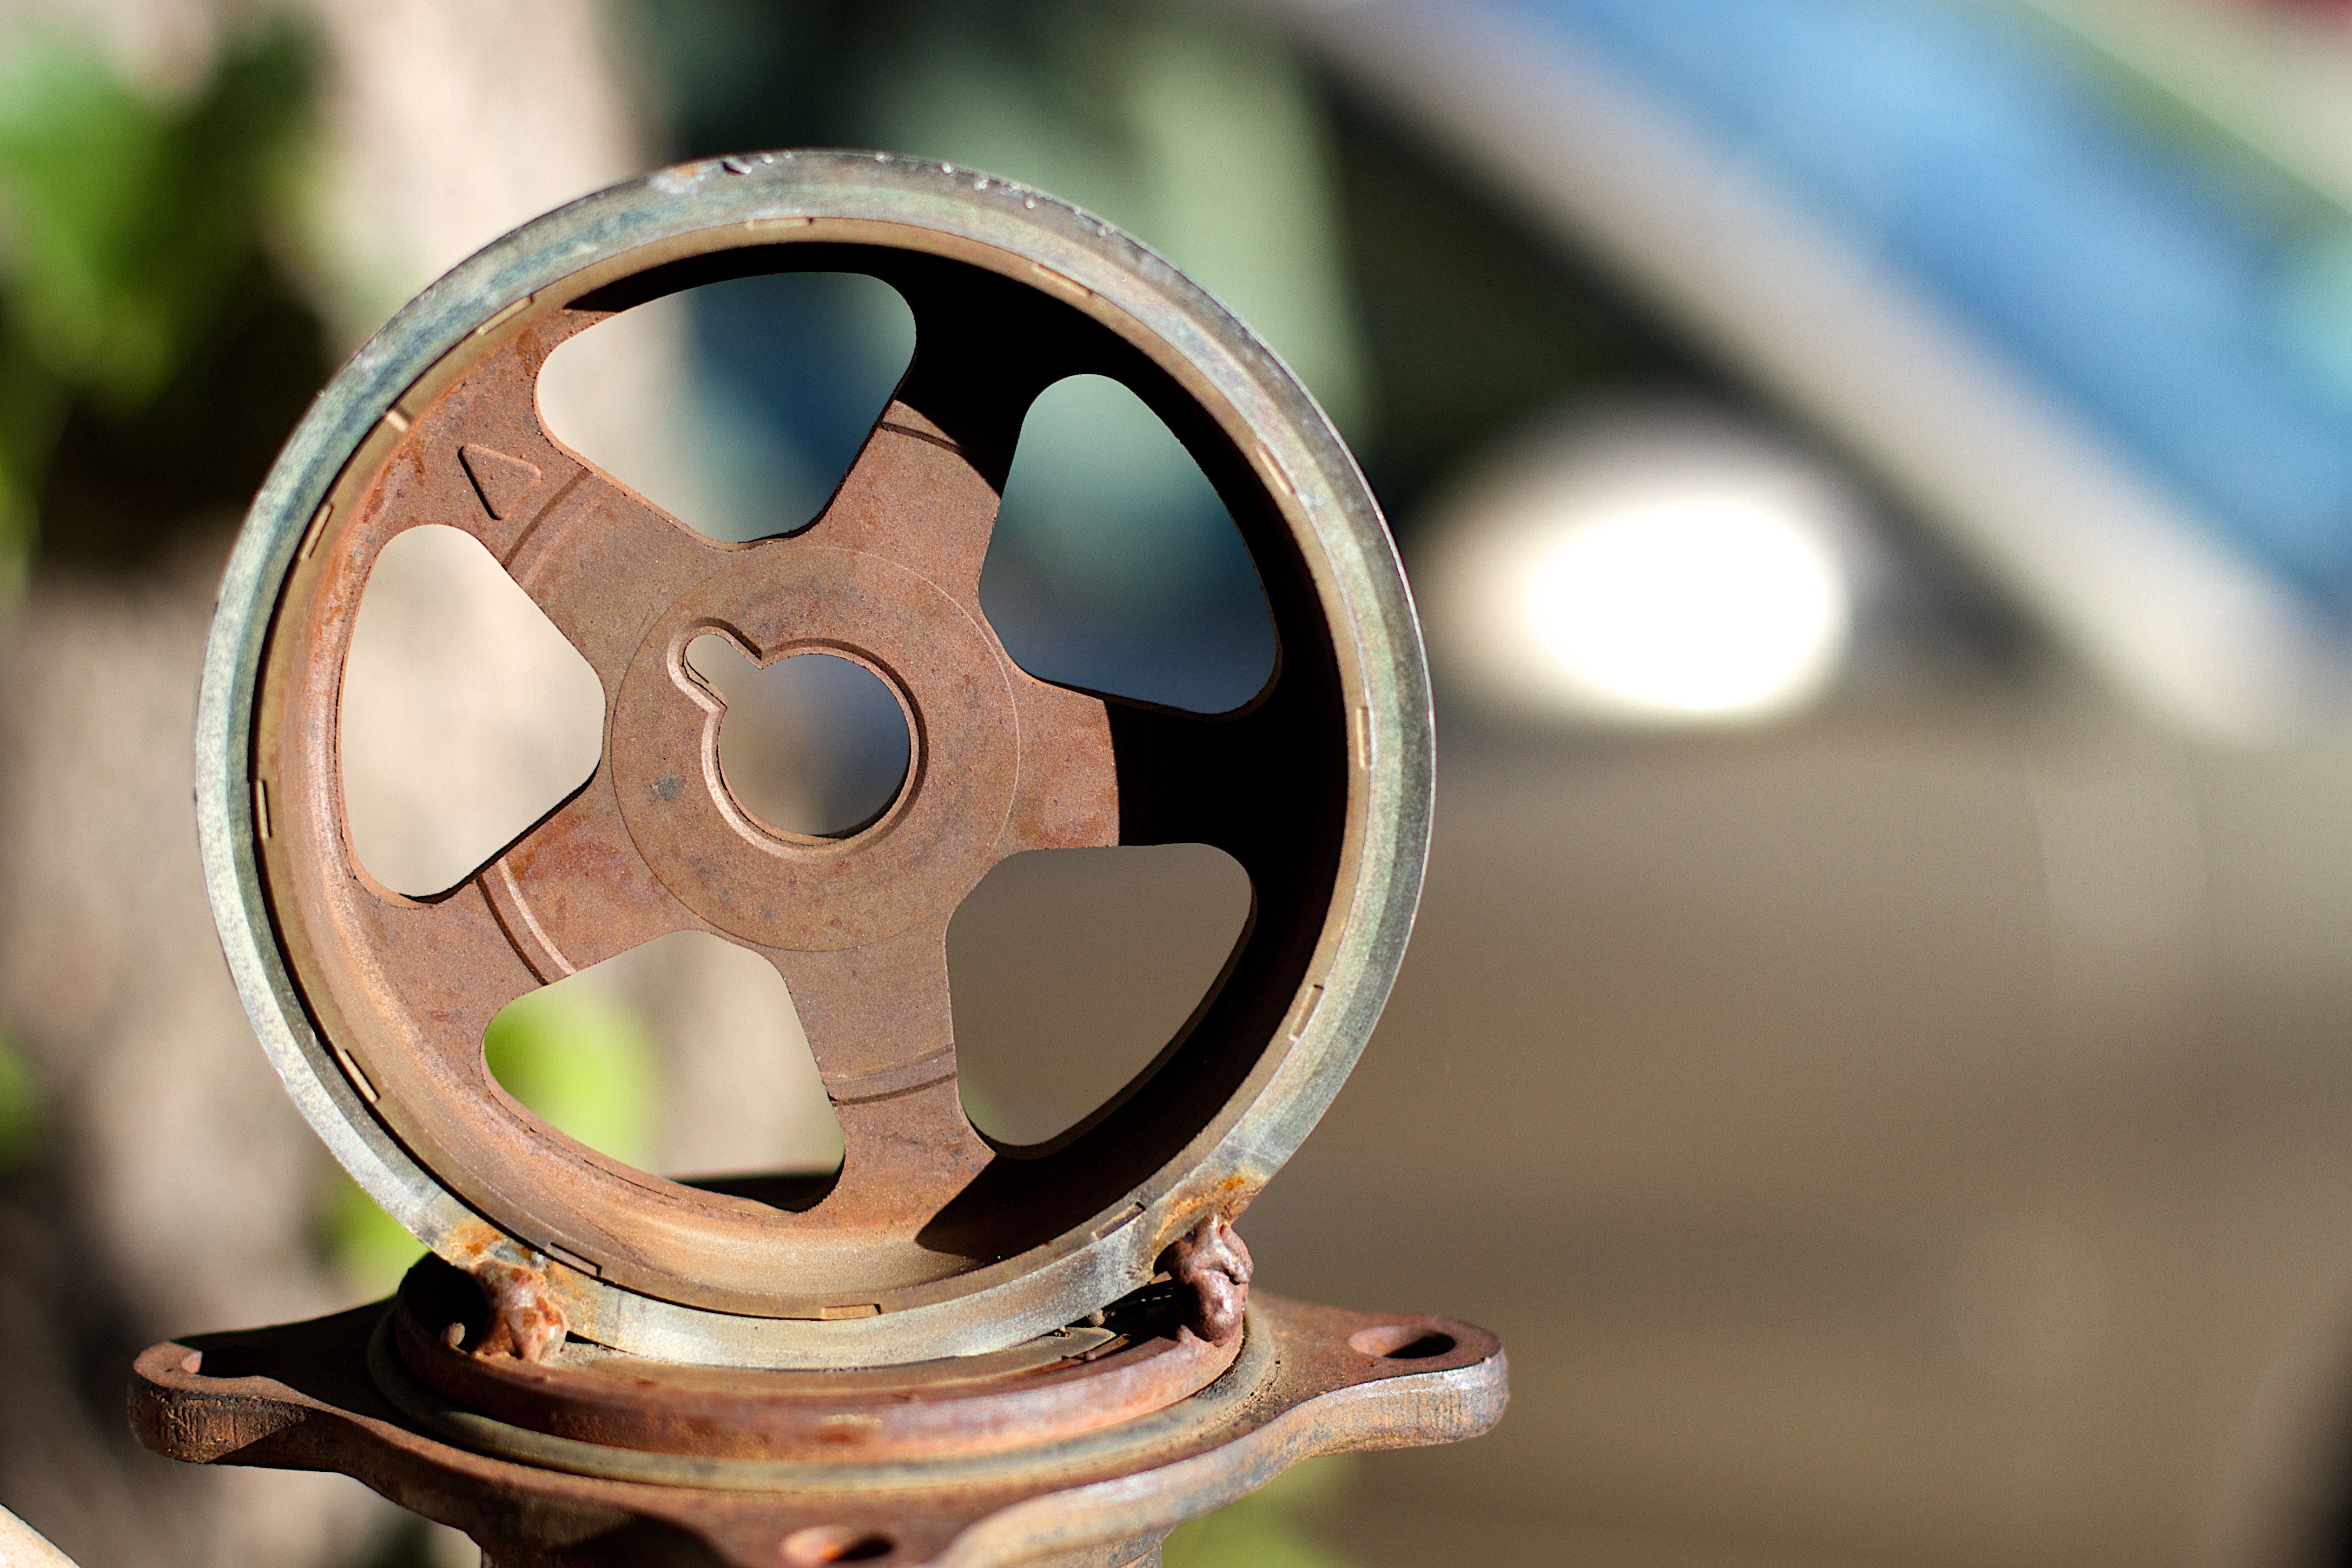
wheel, vehicle, spoke, steering wheel, close up, eye